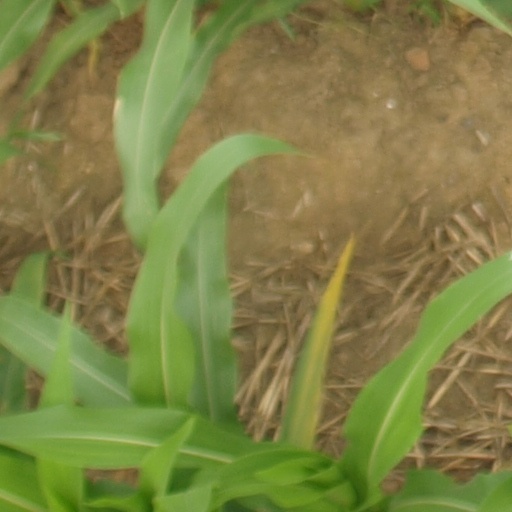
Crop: maize; corn